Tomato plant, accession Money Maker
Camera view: bottom (45 deg); turntable rotation: 30 degrees
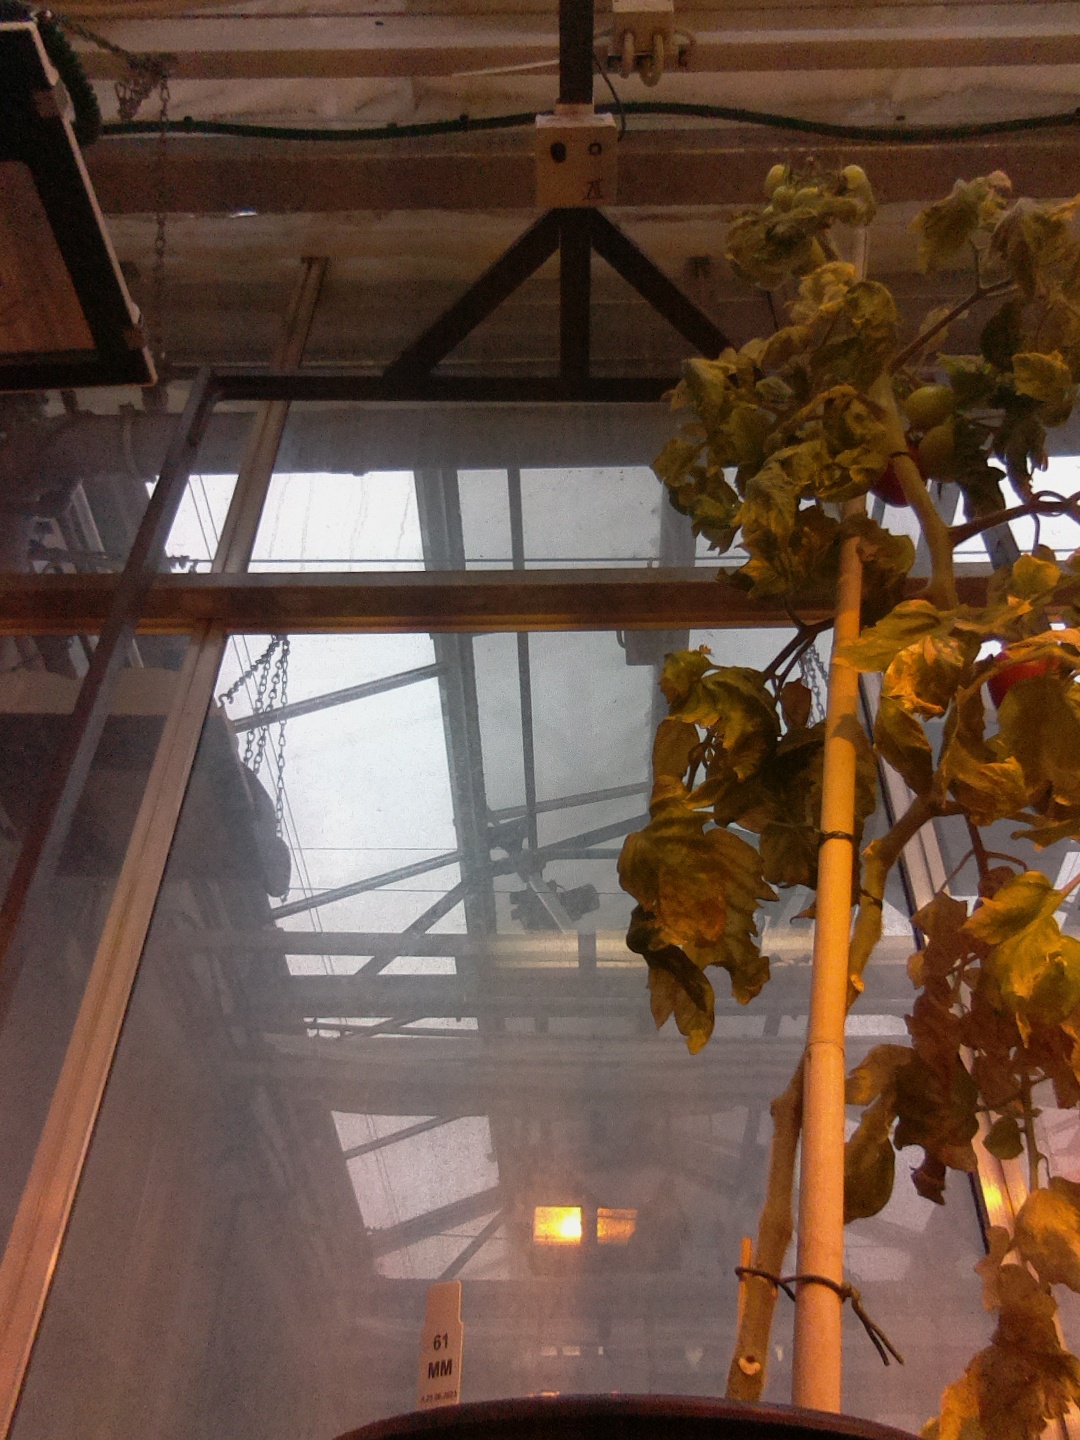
BBCH growth stage 82: 20%-30% of fruits show typical fully ripe color